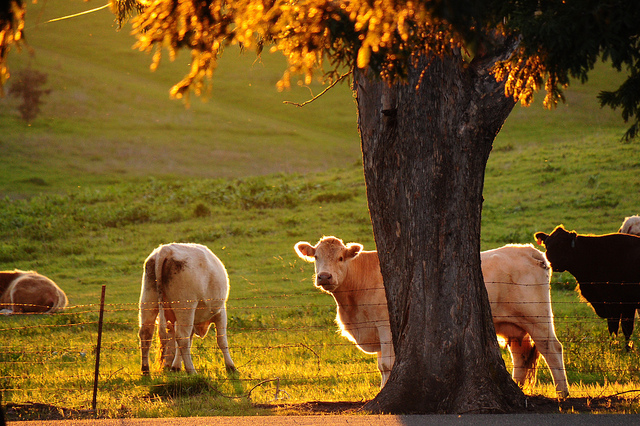
user: Given an image and a question. Answer the question in a short answer. Question: Which farmer of song fame is often associated with these animals? Short Answer:
assistant: old macdonald